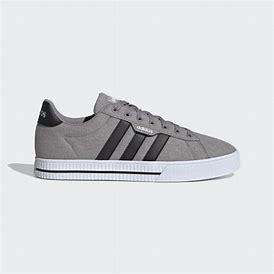
Brand: Adidas
Model: Daily 3